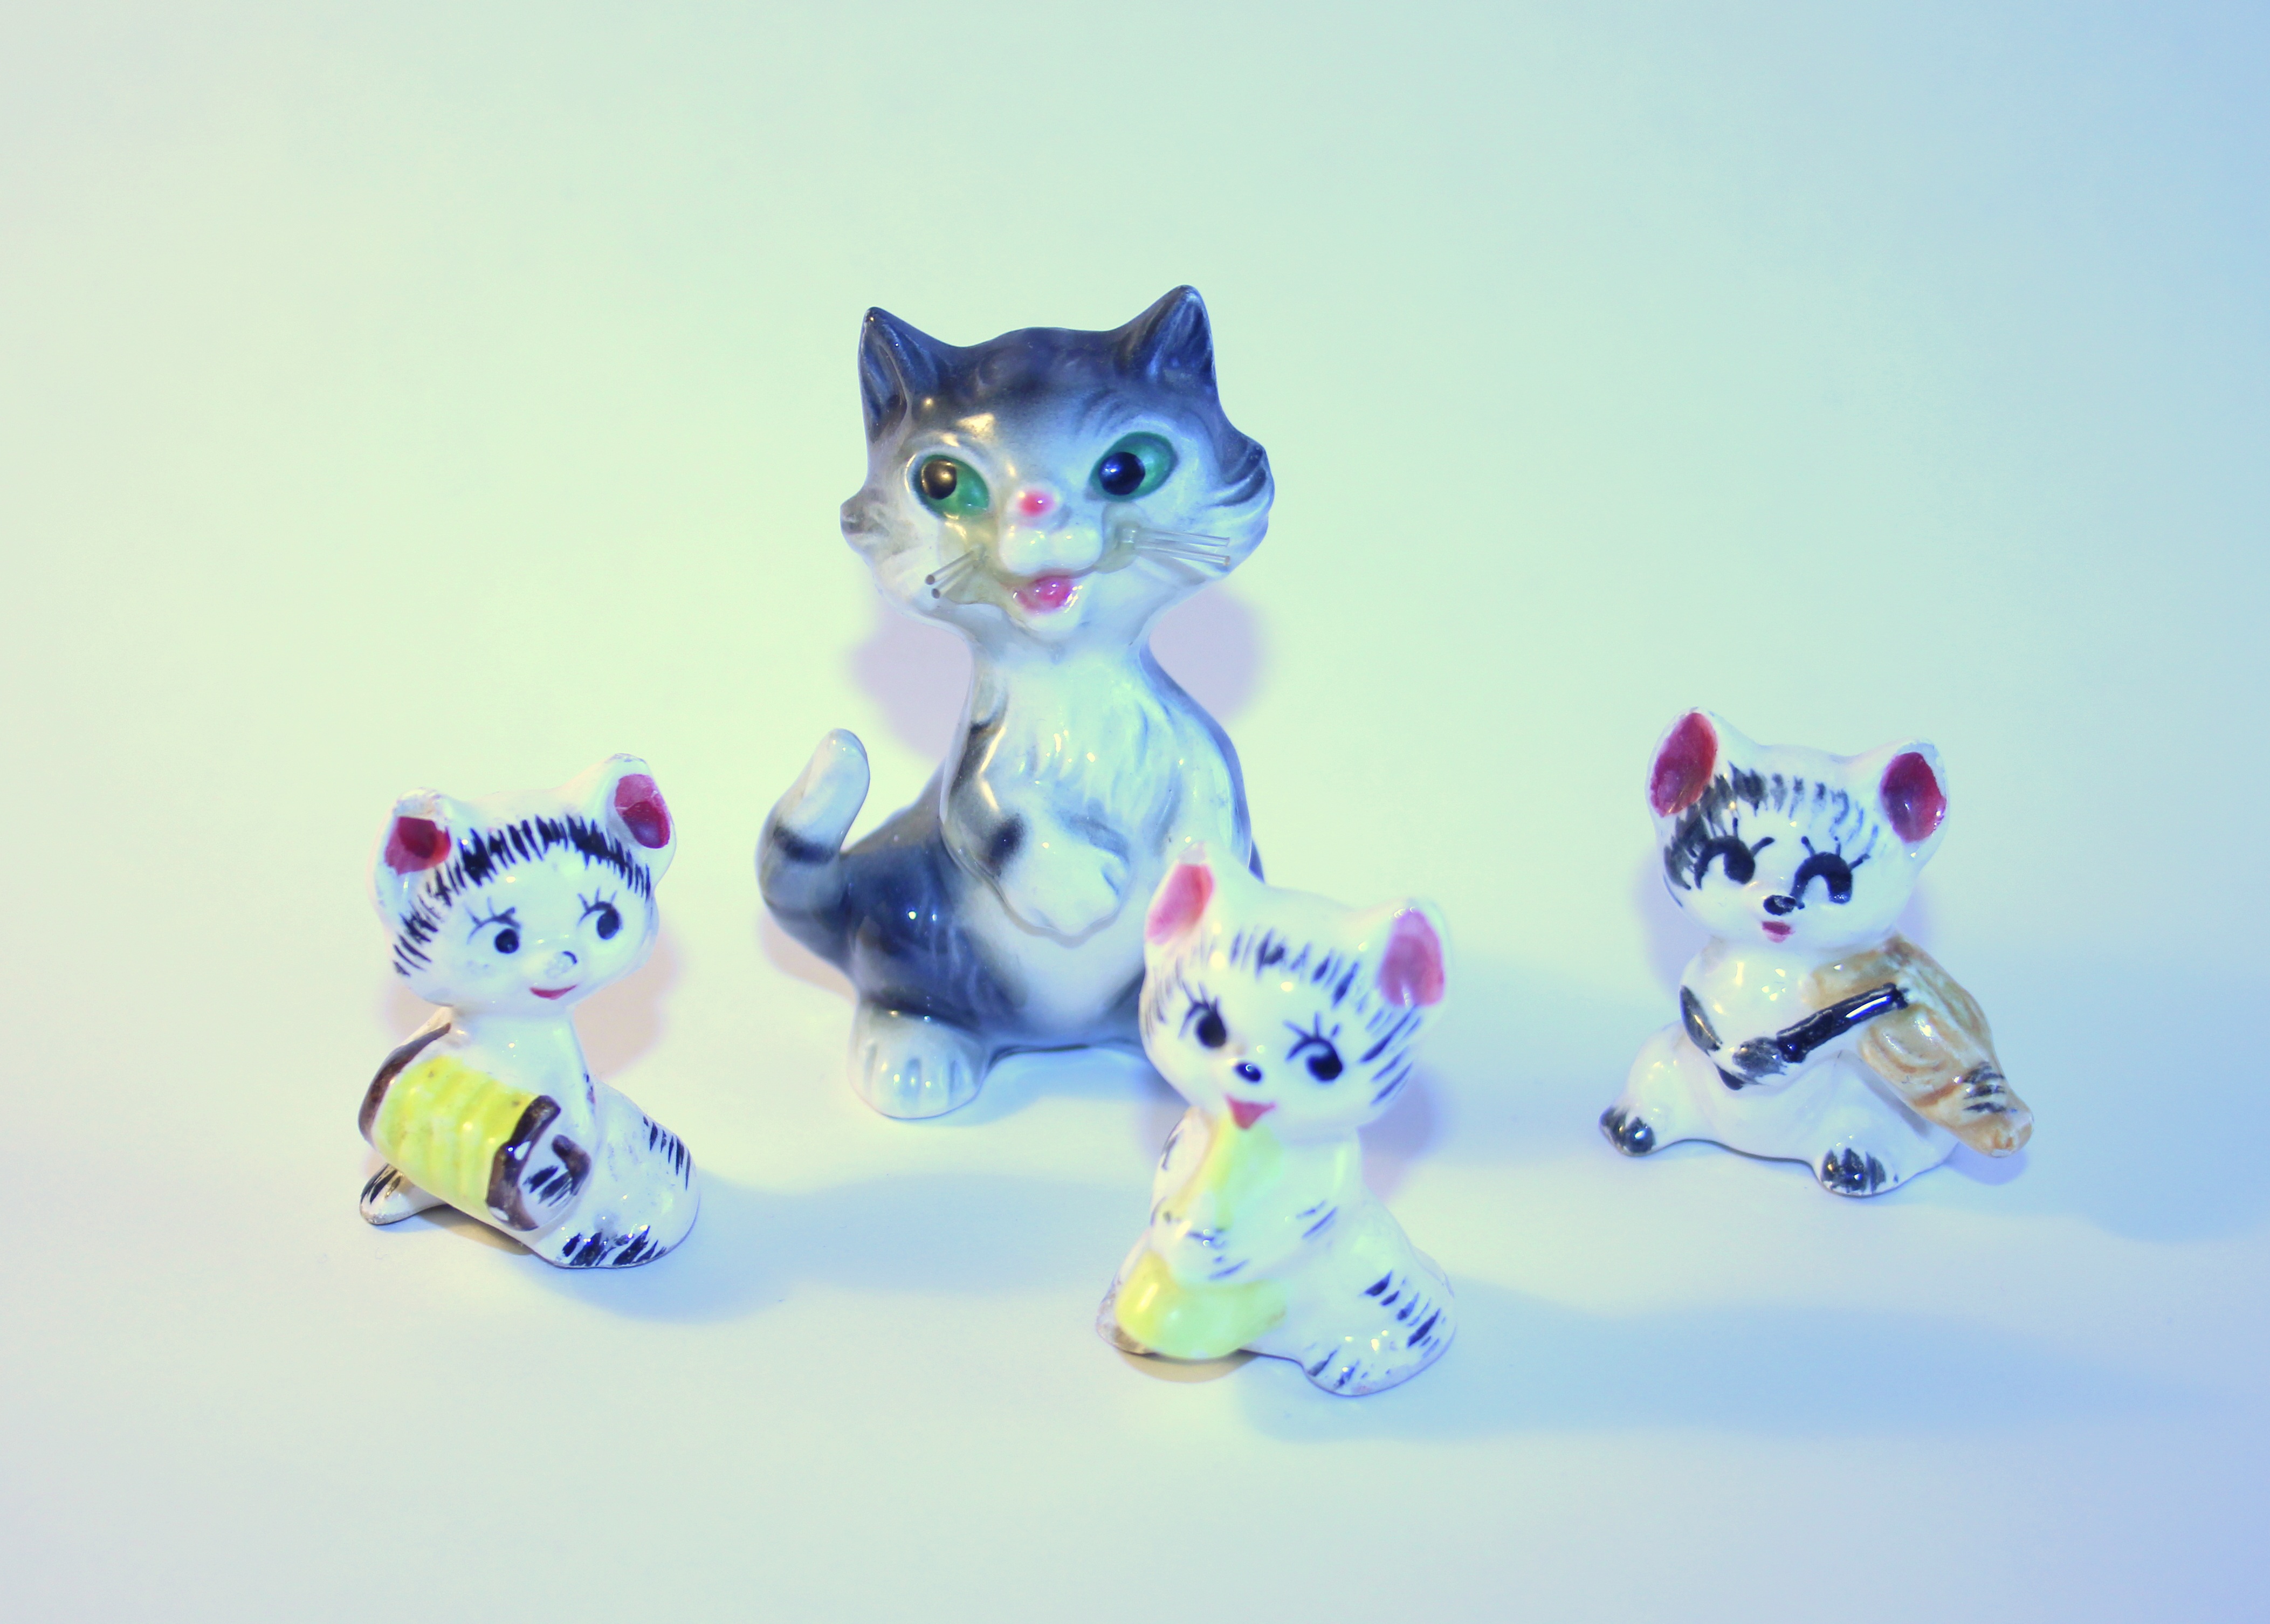
vintage, kitten, cat, feline, blue, toy, fun, orchestra, figurine, joy, porcelain, stuffed toy, small to medium sized cats